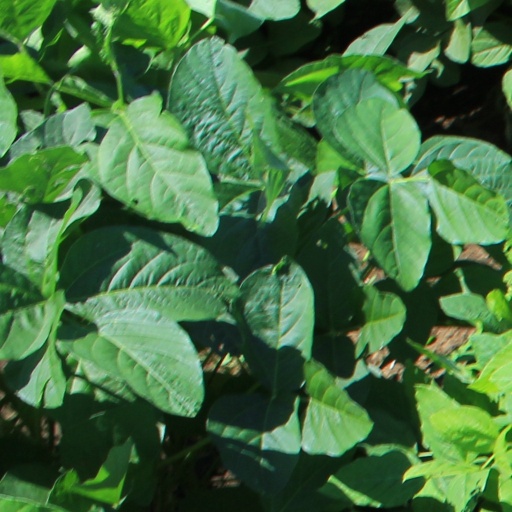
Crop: soybean